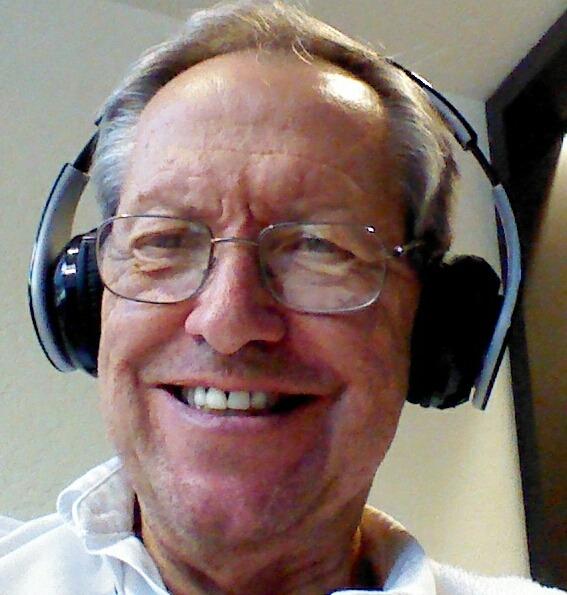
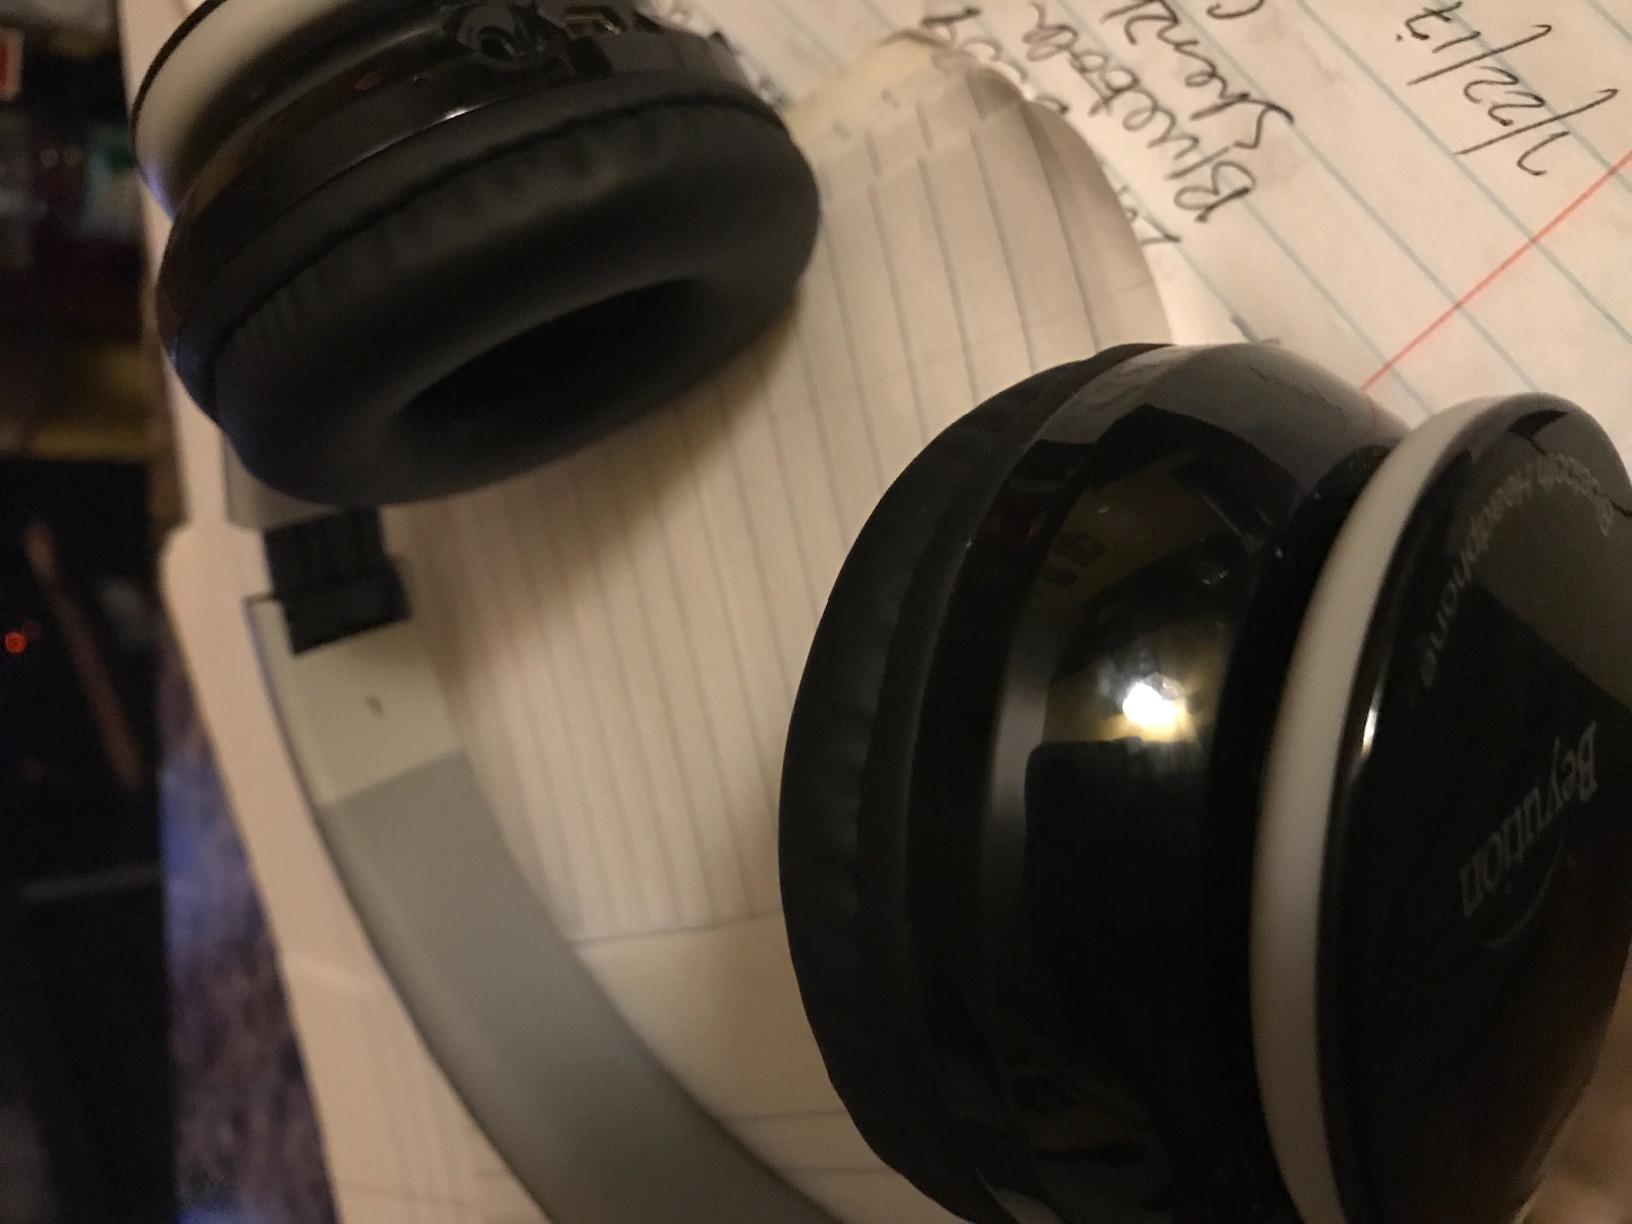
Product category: headphones
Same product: yes